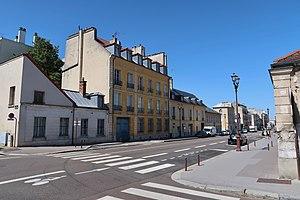
Rue Royale à Versailles (Yvelines).
Versailles est une commune française, chef-lieu du département des Yvelines dans la région Île-de-France, mondialement connue pour son château ainsi que pour ses jardins, sites classés sous l’égide de l'UNESCO dans la liste du patrimoine mondial de l’humanité. D'après le recensement de 2015, la population de la ville est de 85 771 habitants.